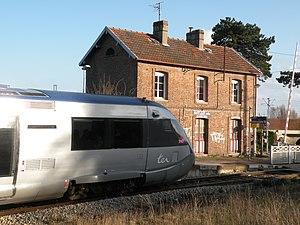
Un Autorail X 73500 dans la halte d'Harfleur.
La ligne du Havre-Graville à Tourville-les-Ifs est une ligne secondaire du réseau ferré français qui relie la gare du Havre-Graville à celle des Ifs, dans le département de la Seine-Maritime. Partiellement inexploitée, elle dessert principalement les communes péri-urbaines du Havre jusqu'à Rolleville.
La Communauté de l'agglomération havraise est une ancienne communauté d'agglomération française, située dans le département de la Seine-Maritime et la région Normandie.